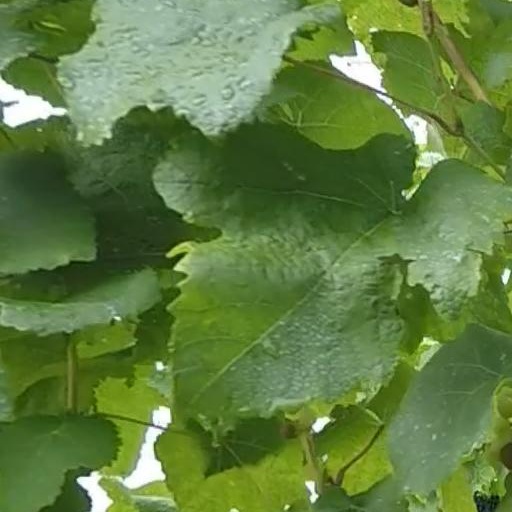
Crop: grape